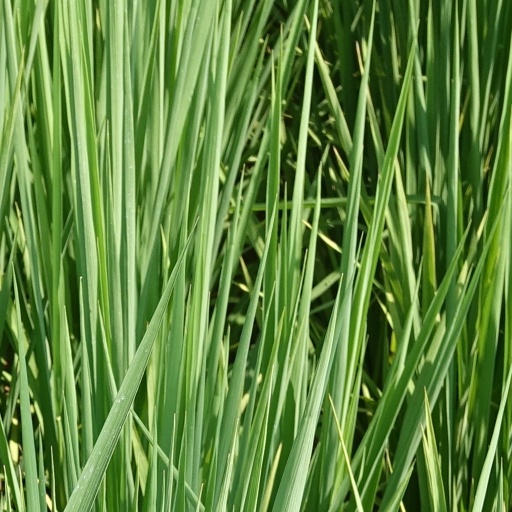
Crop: rice